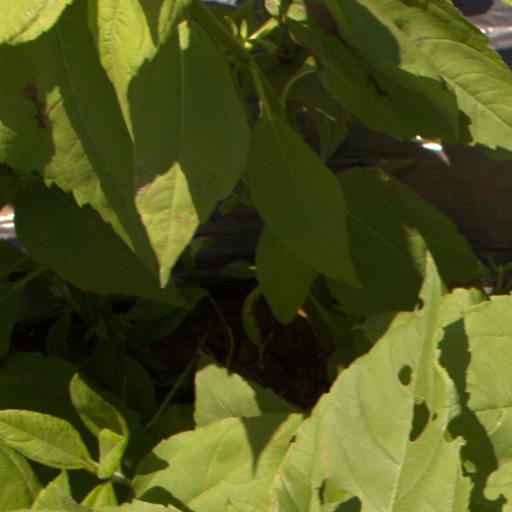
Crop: Jerusalem artichoke